William Knight Potter

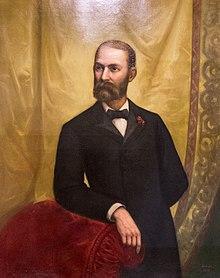
Official portrait in Providence City Hall

William Knight Potter (December 27, 1844 – August 13, 1914) was a businessman and the 17th Mayor of Providence, Rhode Island, 1892-1894.